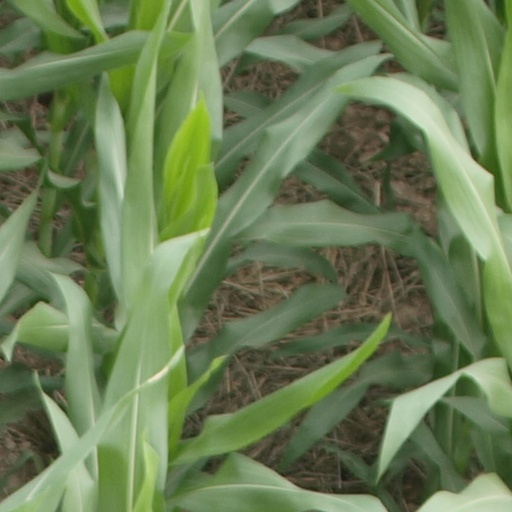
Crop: maize; corn